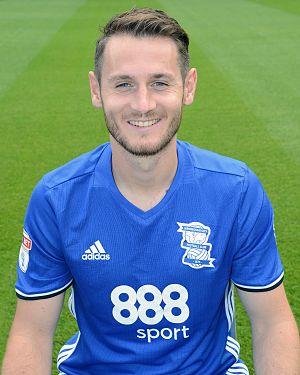
Jonathan Martin Grounds, né le 2 février 1988 à Thornaby-on-Tees, est un footballeur anglais qui évolue au poste de défenseur à Bolton Wanderers en prêt de Birmingham City.